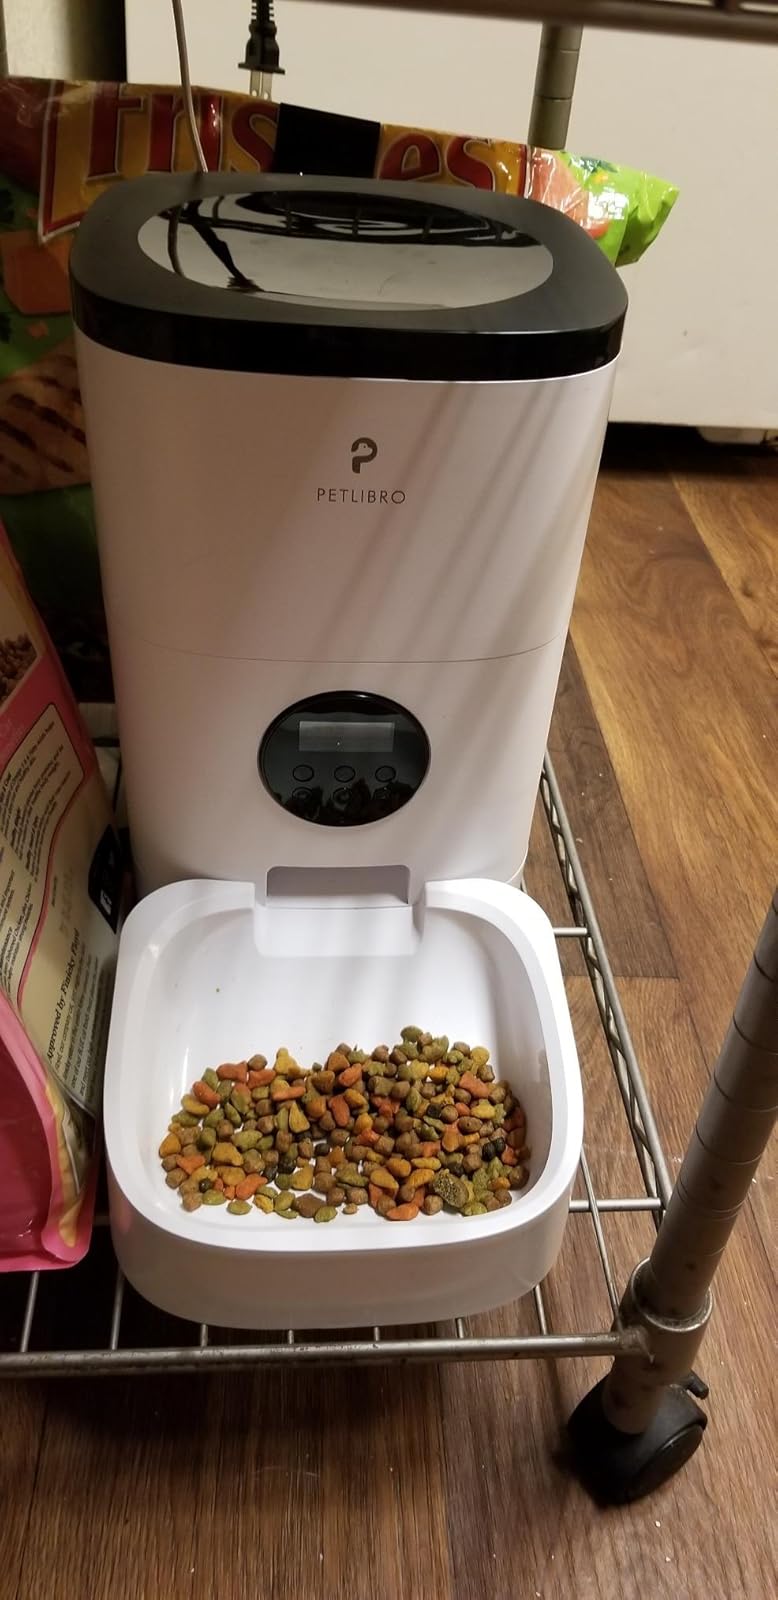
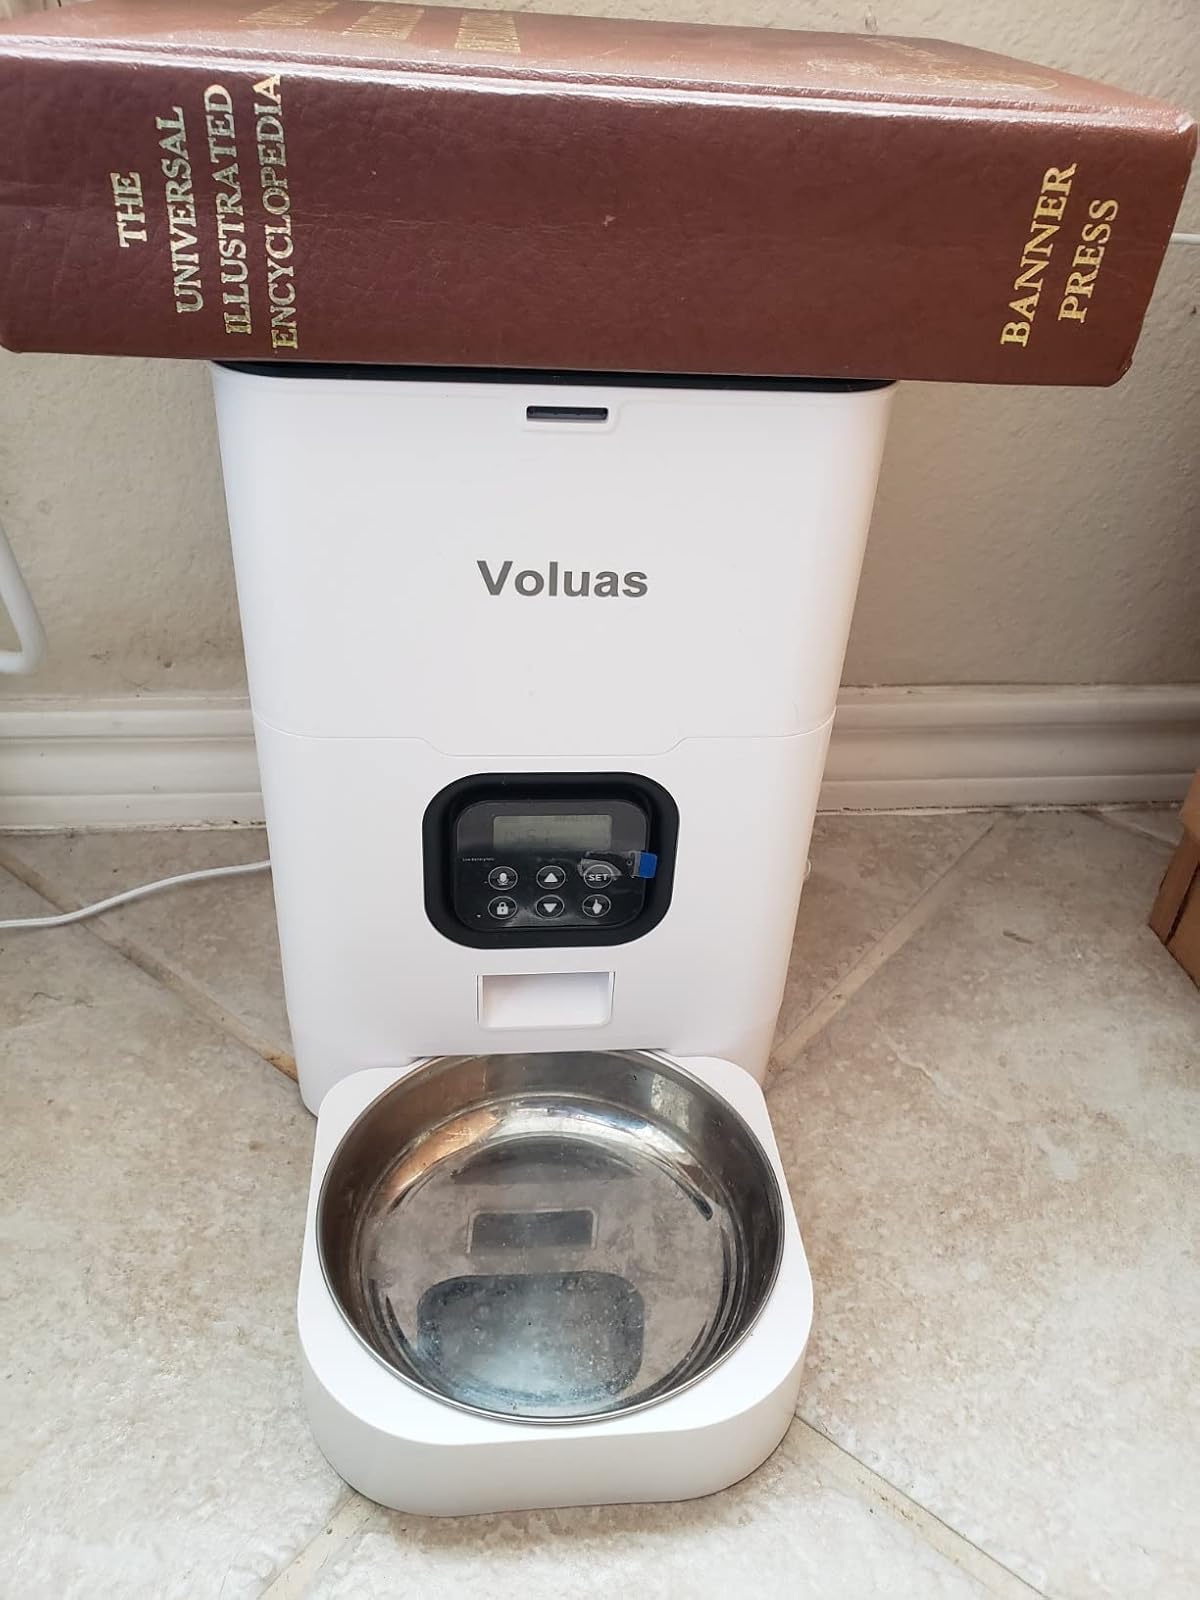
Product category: items_feeder
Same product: no